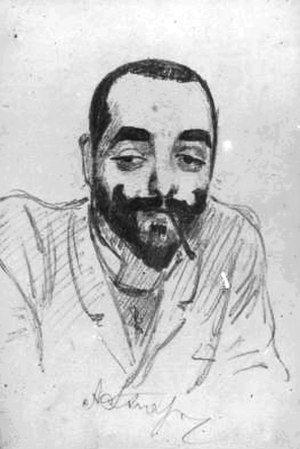
Arthur Strasser
Arthur Strasser var en østerrigsk billedhugger.